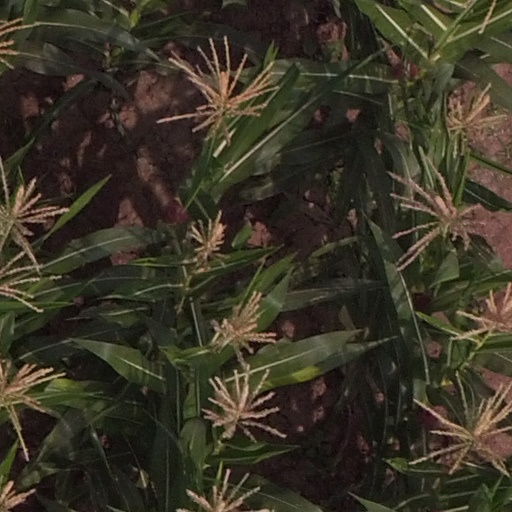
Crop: maize; corn